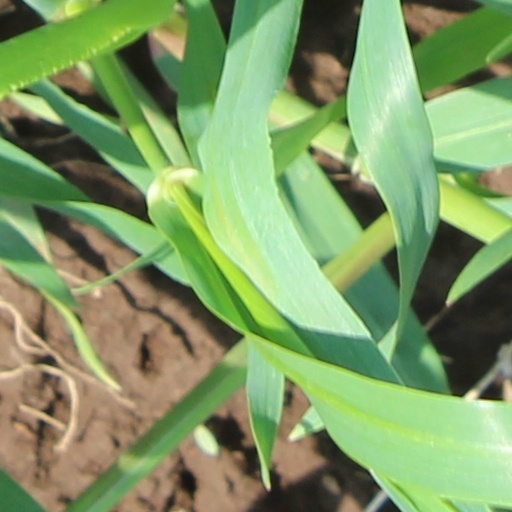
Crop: wheat